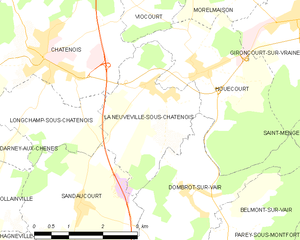
Carte des communes françaises La Neuveville-sous-Châtenois